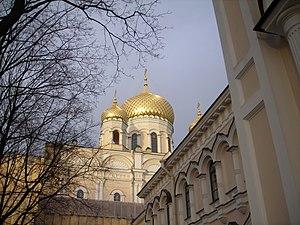
Saint-Pétersbourg. Moskovsky Avenue.